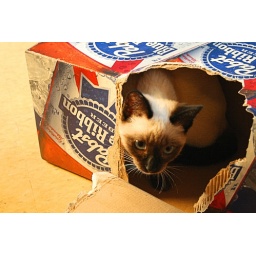
cat in a cheap beer box